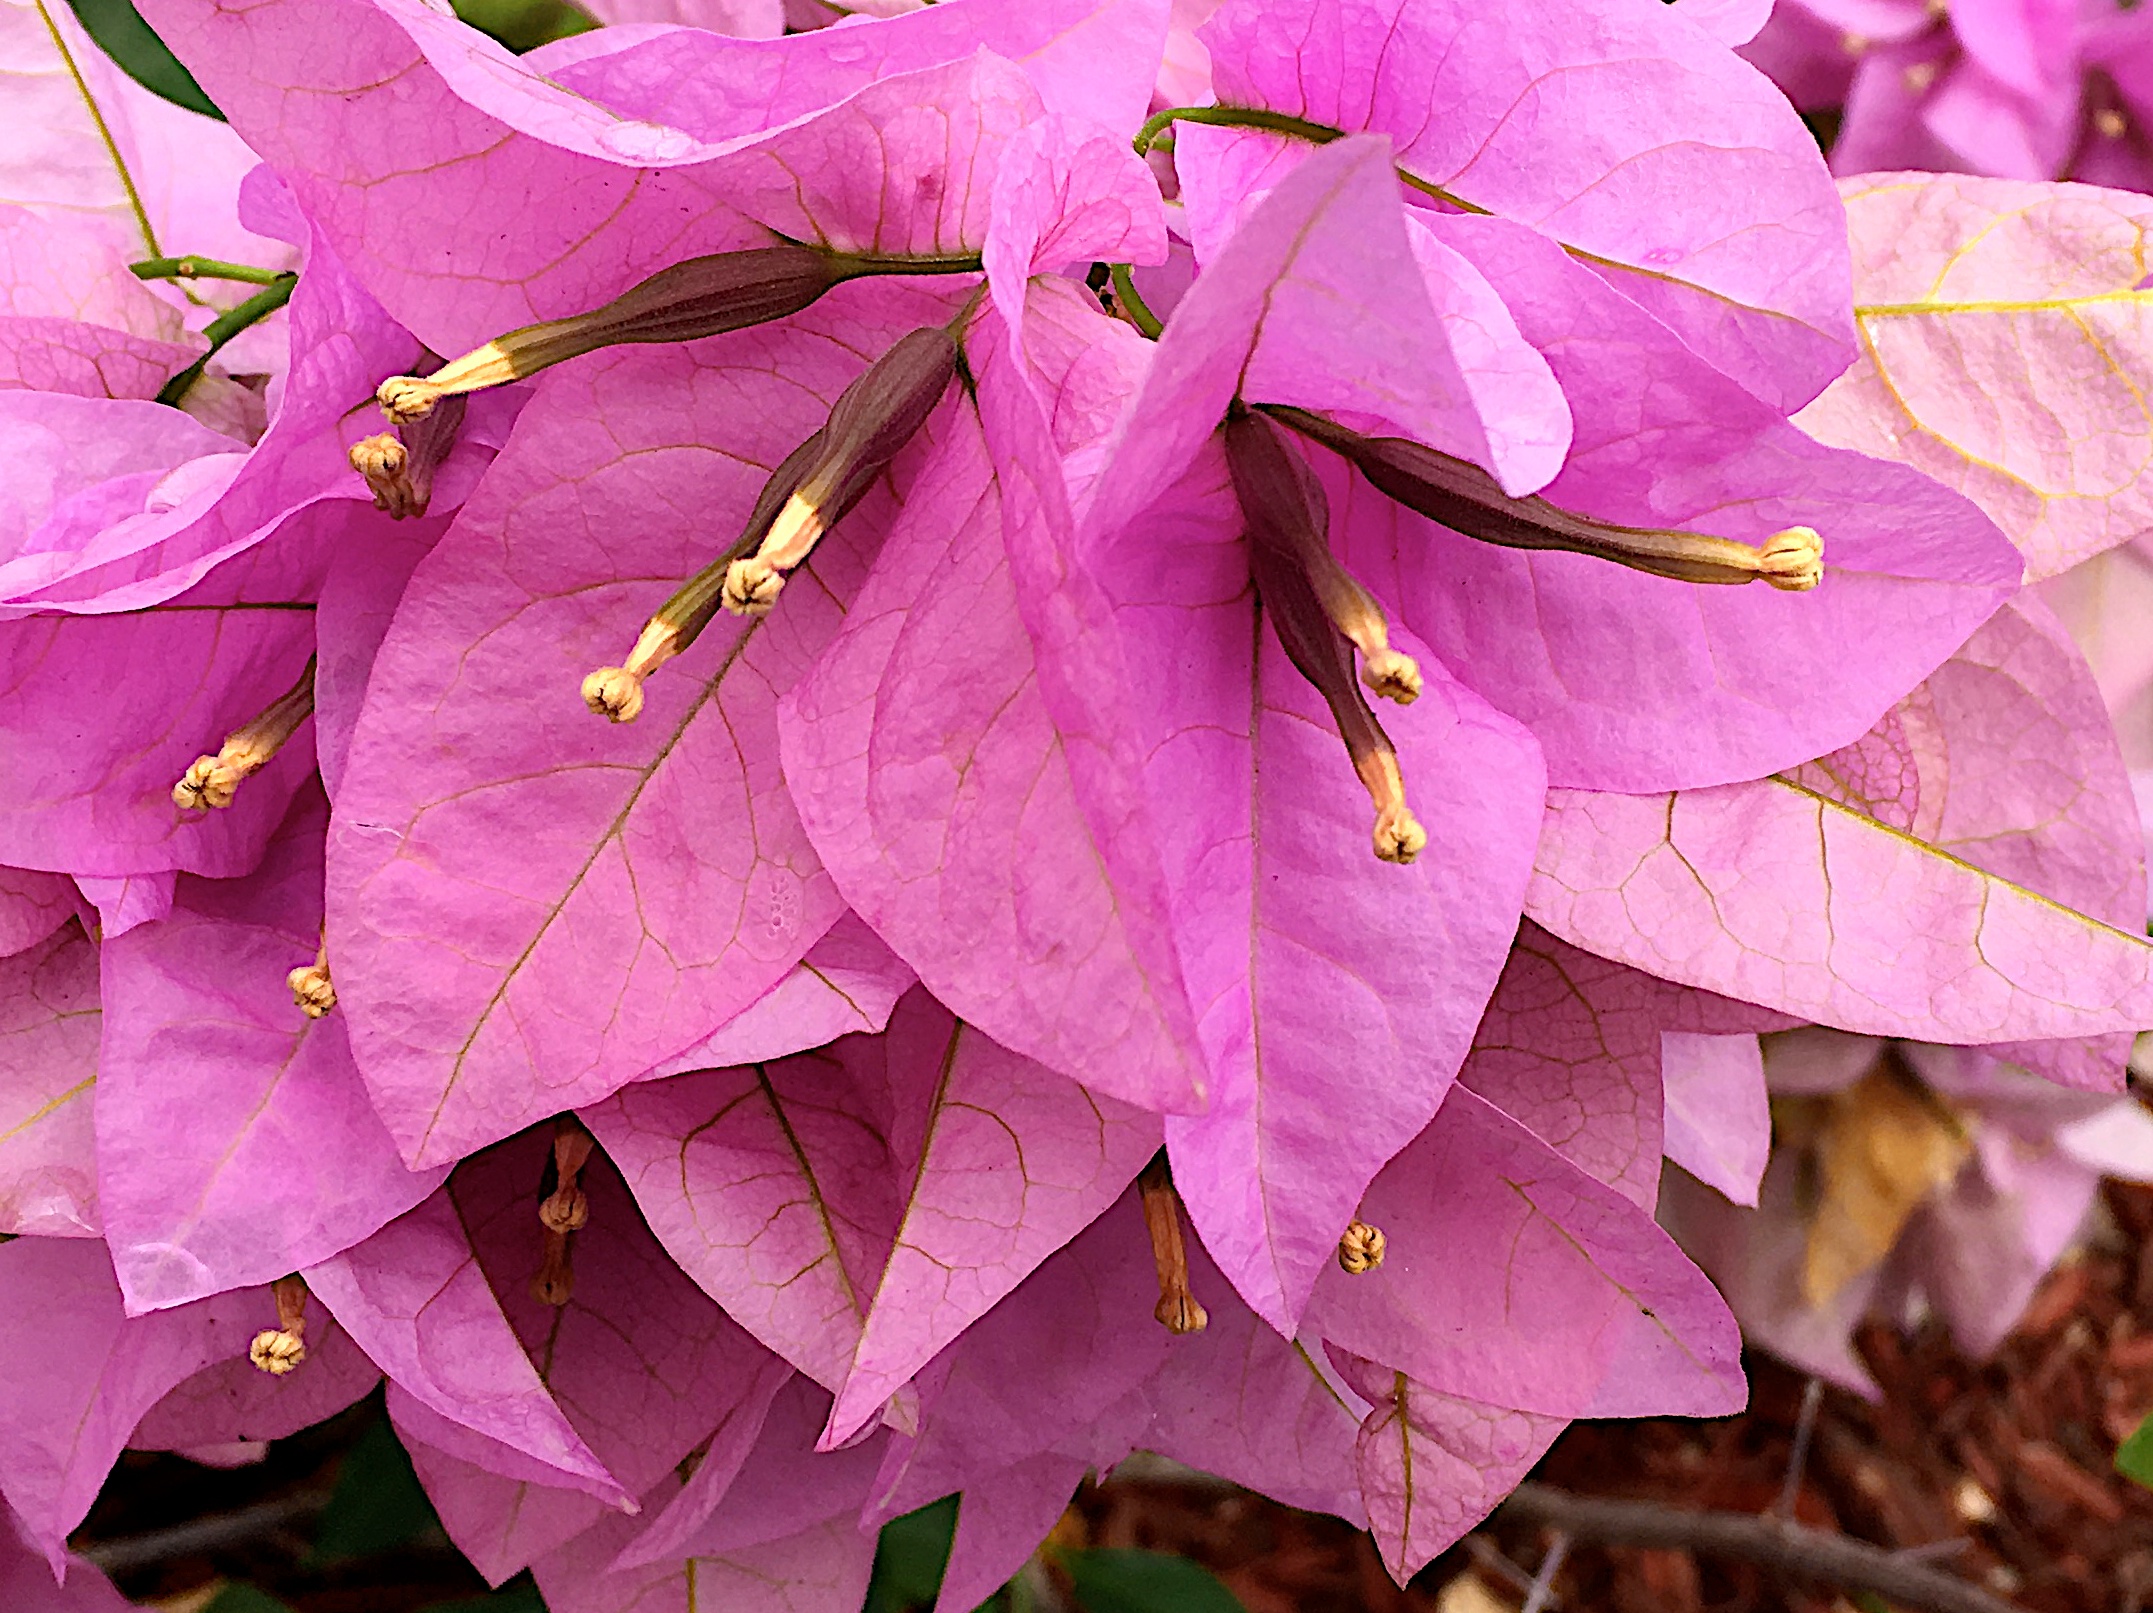
tree, branch, blossom, plant, leaf, flower, petal, autumn, botany, pink, flora, season, shrub, macro photography, flowering plant, woody plant, land plant